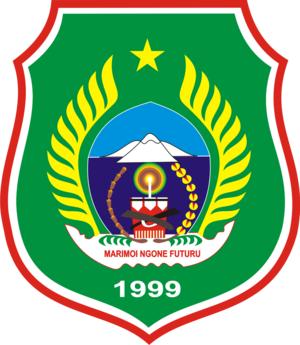
Les Moluques du Nord, en indonésien Maluku Utara, sont une province d'Indonésie formée des îles de la moitié septentrionale de l'archipel indonésien des Moluques. Elle est située entre la Nouvelle-Guinée à l'est, les îles de Buru et Céram au sud et Sulawesi à l'ouest. L'océan Pacifique est au nord-est. Sa capitale est Sofifi.